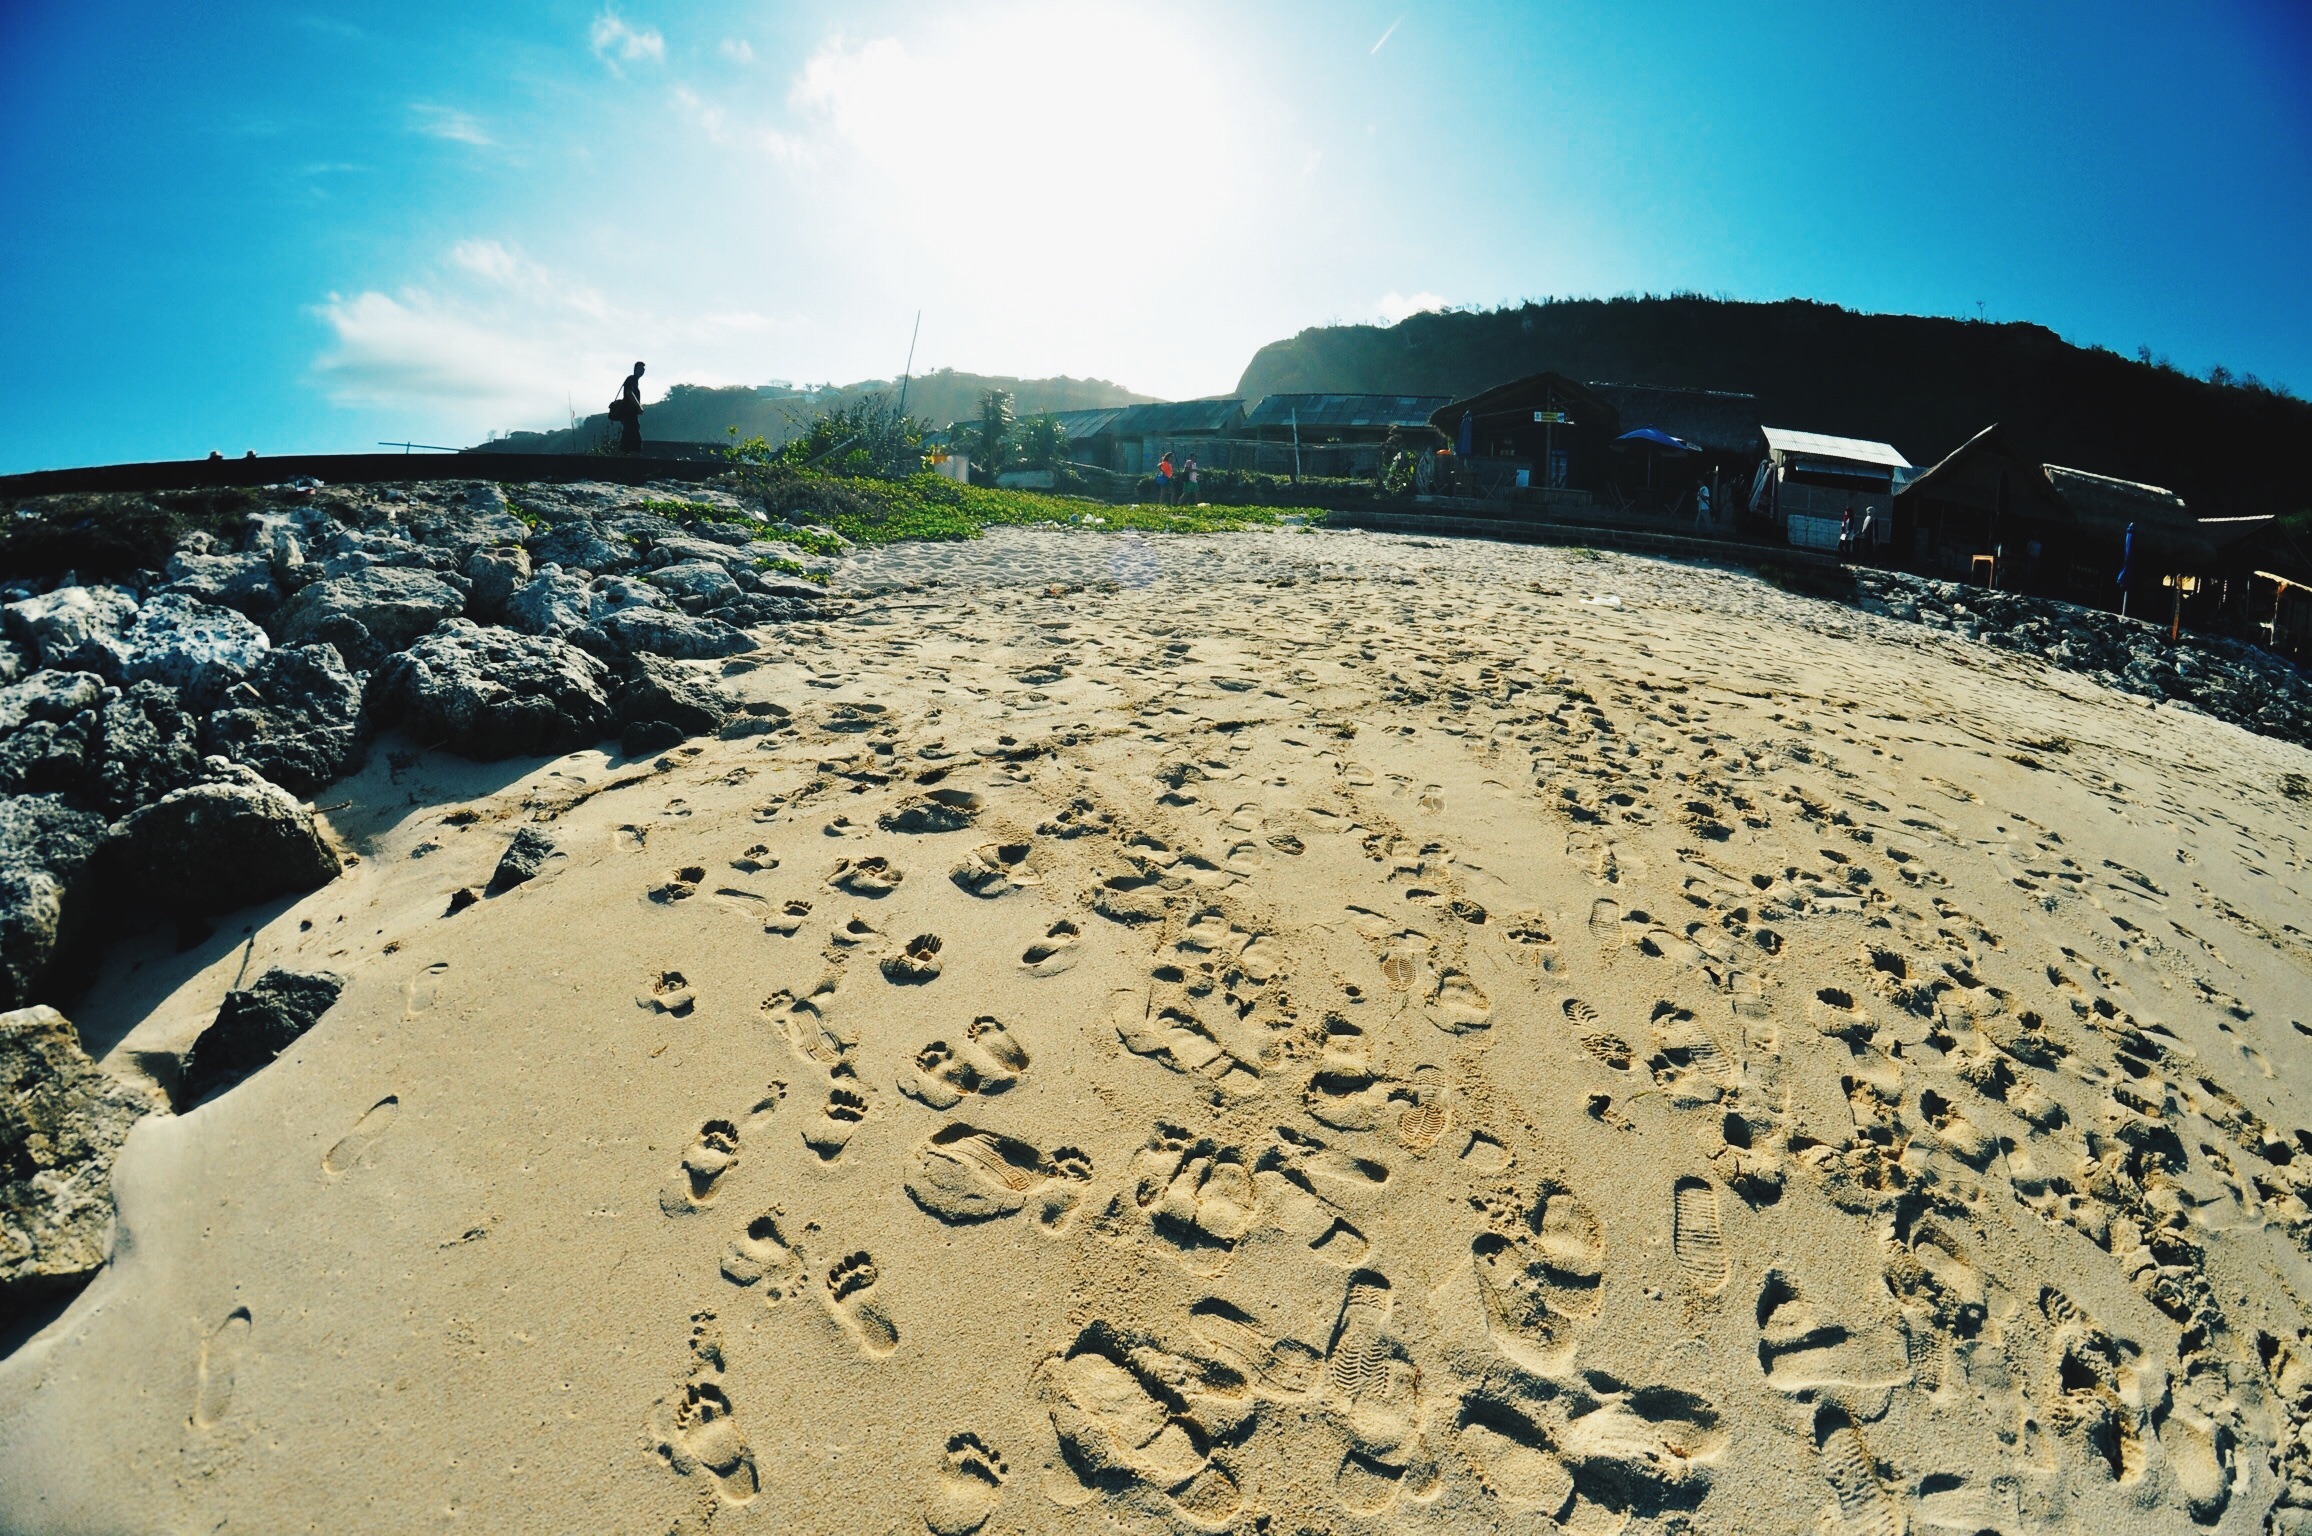
landscape, sea, coast, sand, mountain, soil, terrain, geology, plateau, cape, aerial photography